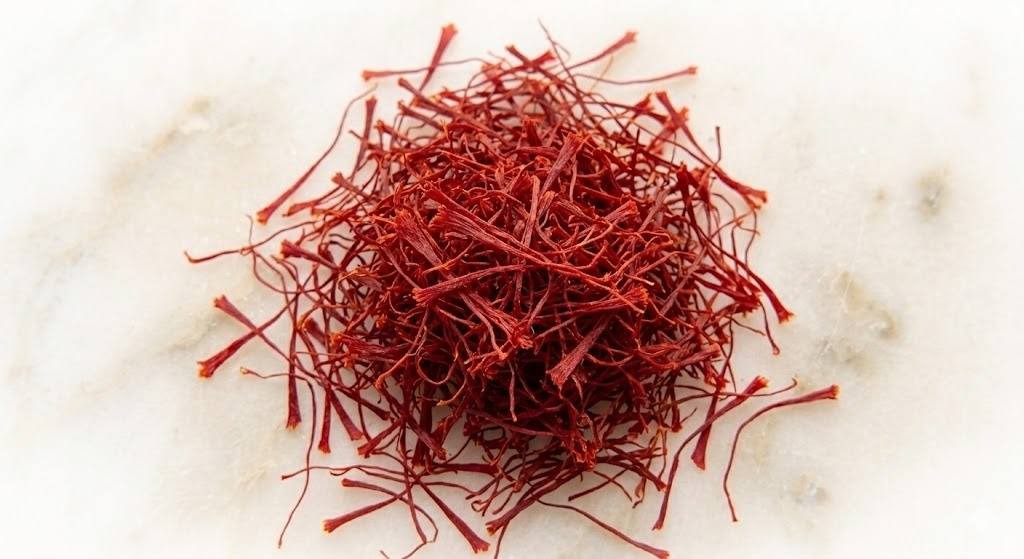
Saffron quality class: mogra